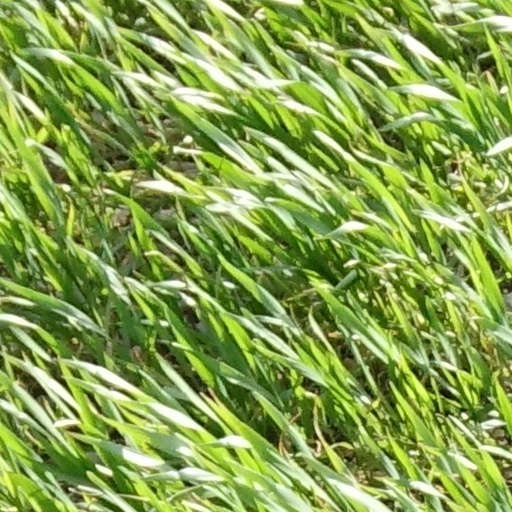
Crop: wheat